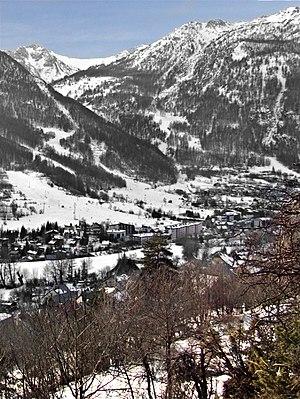
Vue du chemin du Puy Chirouzan
La Salle-les-Alpes est une commune française située dans le département des Hautes-Alpes en région Provence-Alpes-Côte d'Azur. C'est l'une des cinq communes formant la banlieue de l'unité urbaine de Briançon. La commune se trouve dans les Alpes françaises et son domaine skiable fait partie de la station de sports d'hiver Serre-Chevalier.